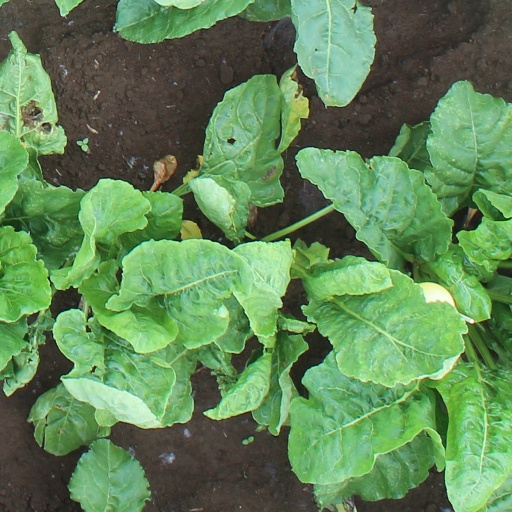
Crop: sugar beet